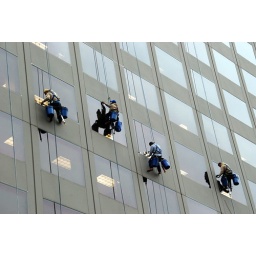
A crew of window washers at work on an office building in the Crystal City section of Arlington, Virginia.